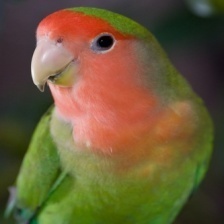
Species: ROSY FACED LOVEBIRD
Scientific name: AGAPORNIS ROSEICOLLIS